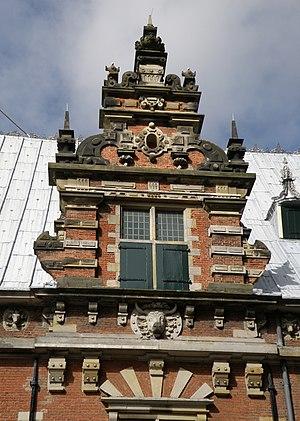
La Halle aux viandes est un édifice historique sis sur la Grand’Place de Haarlem, érigé à l’usage des bouchers de la ville au début du XVIIᵉ siècle, dans un style Renaissance néerlandaise exubérant, selon des plans fournis par l’architecte municipal d’origine flamande Lieven de Key. Le bâtiment remplit son office d’origine jusqu’au XIXᵉ siècle, eut ensuite diverses fonctions, avant d’être aménagé, peu après la Deuxième Guerre mondiale, en lieu d’exposition dépendant du musée Frans Hals.